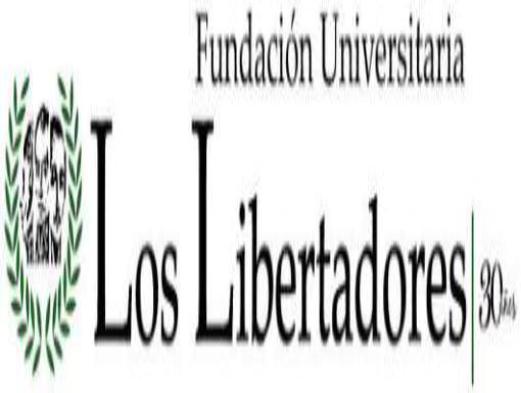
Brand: los libertadores
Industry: Others